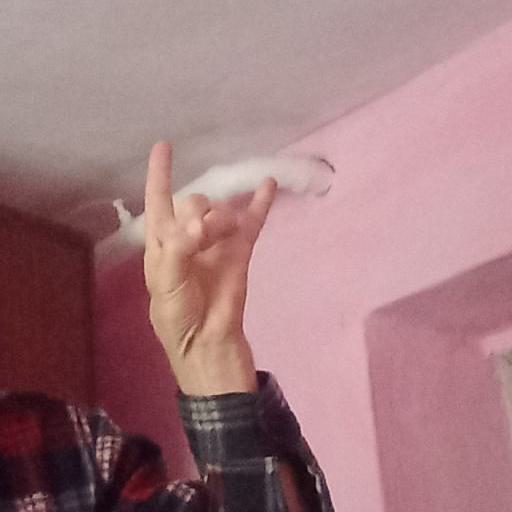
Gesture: rock